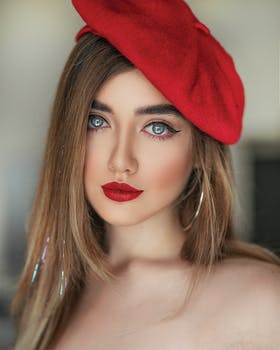
Label: No Watermark